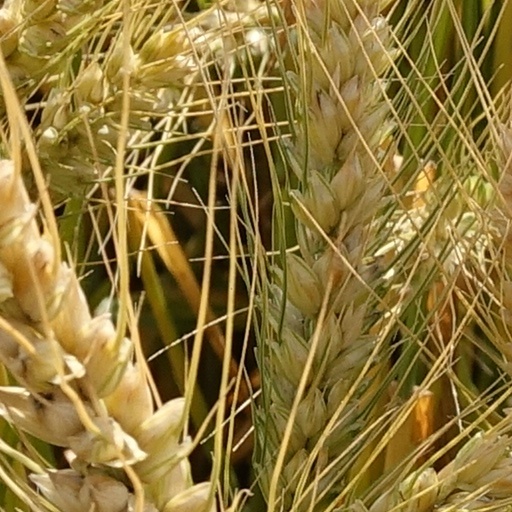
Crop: wheat